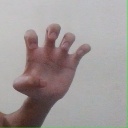
अक्षर: झ